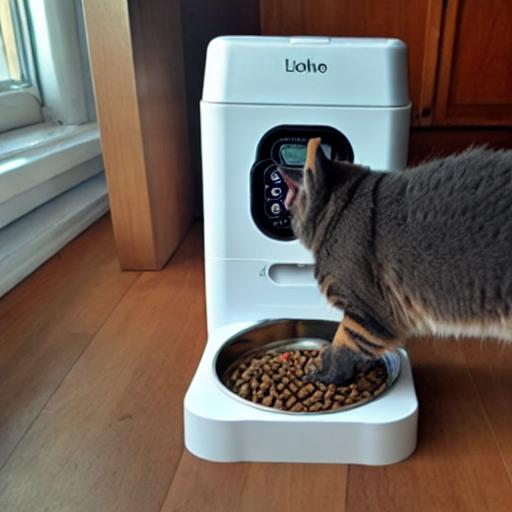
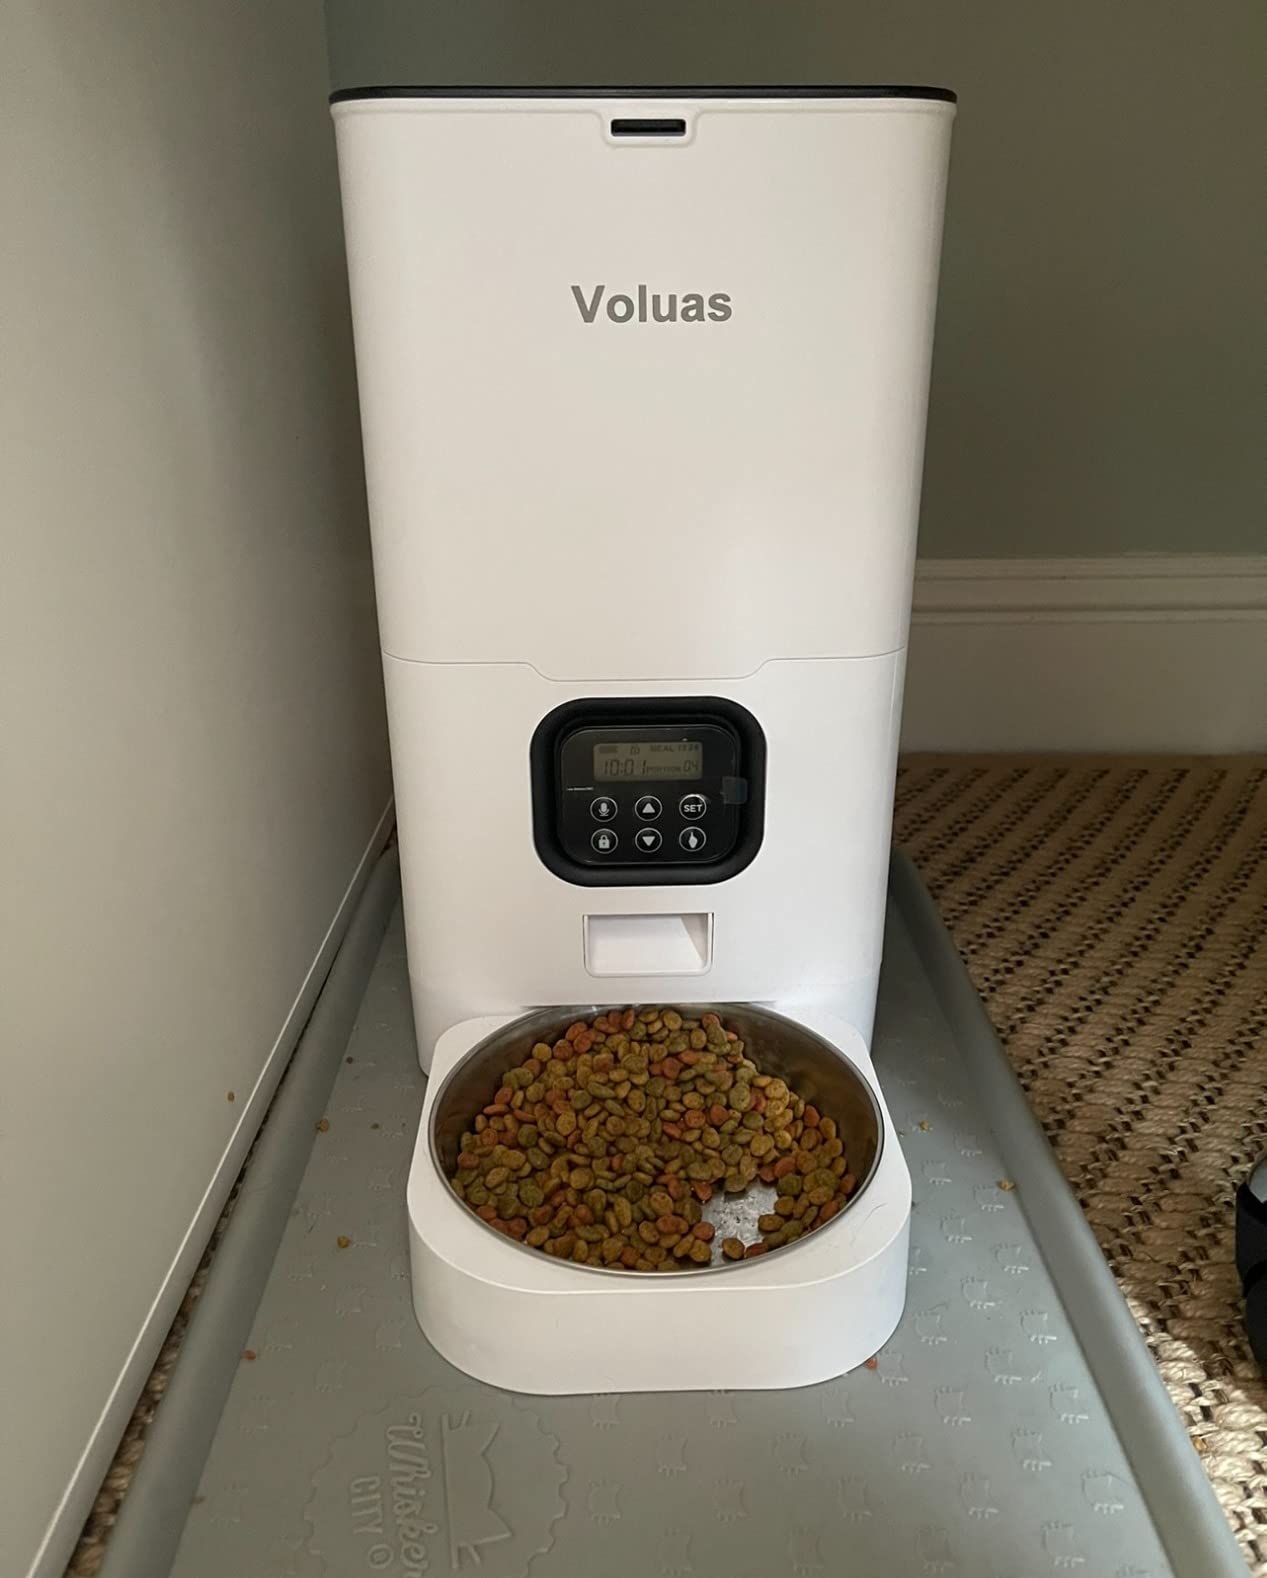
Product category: items_feeder
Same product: no